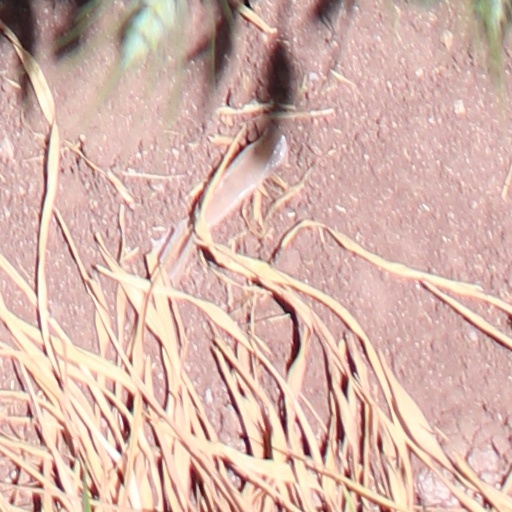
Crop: wheat